Eastern Orthodox church architecture

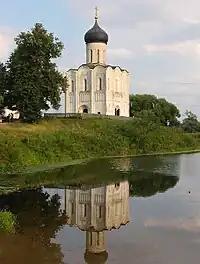
Church of the Intercession on the Nerl (1165), one of the most famous Russian medieval churches. Part of the White Monuments of Vladimir and Suzdal site, on the UN World Heritage List.

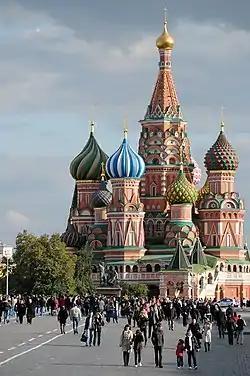
Saint Basil's Cathedral in Moscow's Red Square

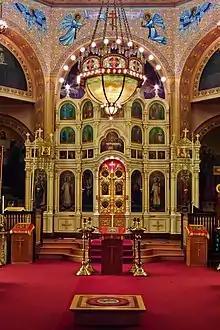
A view of the nave in the Russian Orthodox Cathedral of the Holy Trinity in Chicago (designed by Louis Sullivan)

In the Russian language (similar to other East Slavic languages) a general-purpose word for "church" is "tserkov" (церковь). When spoken in an exalted sense, the term "khram" (Храм), "temple", is used to refer to the church building as a Temple of God "Khram Bozhy" (Храм Божий). The words "church" and "temple", in this case are interchangeable; however, the term "church” is far more common in English. The term "temple" is also commonly applied to larger churches. Some famous churches which are occasionally referred to as temples include Hagia Sophia, Saint Basil's Cathedral, the Cathedral of Christ the Saviour, and the Temple of Saint Sava.